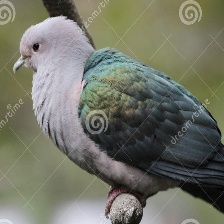
Species: GREEN WINGED DOVE
Scientific name: CHALCOPHAPS INDICA